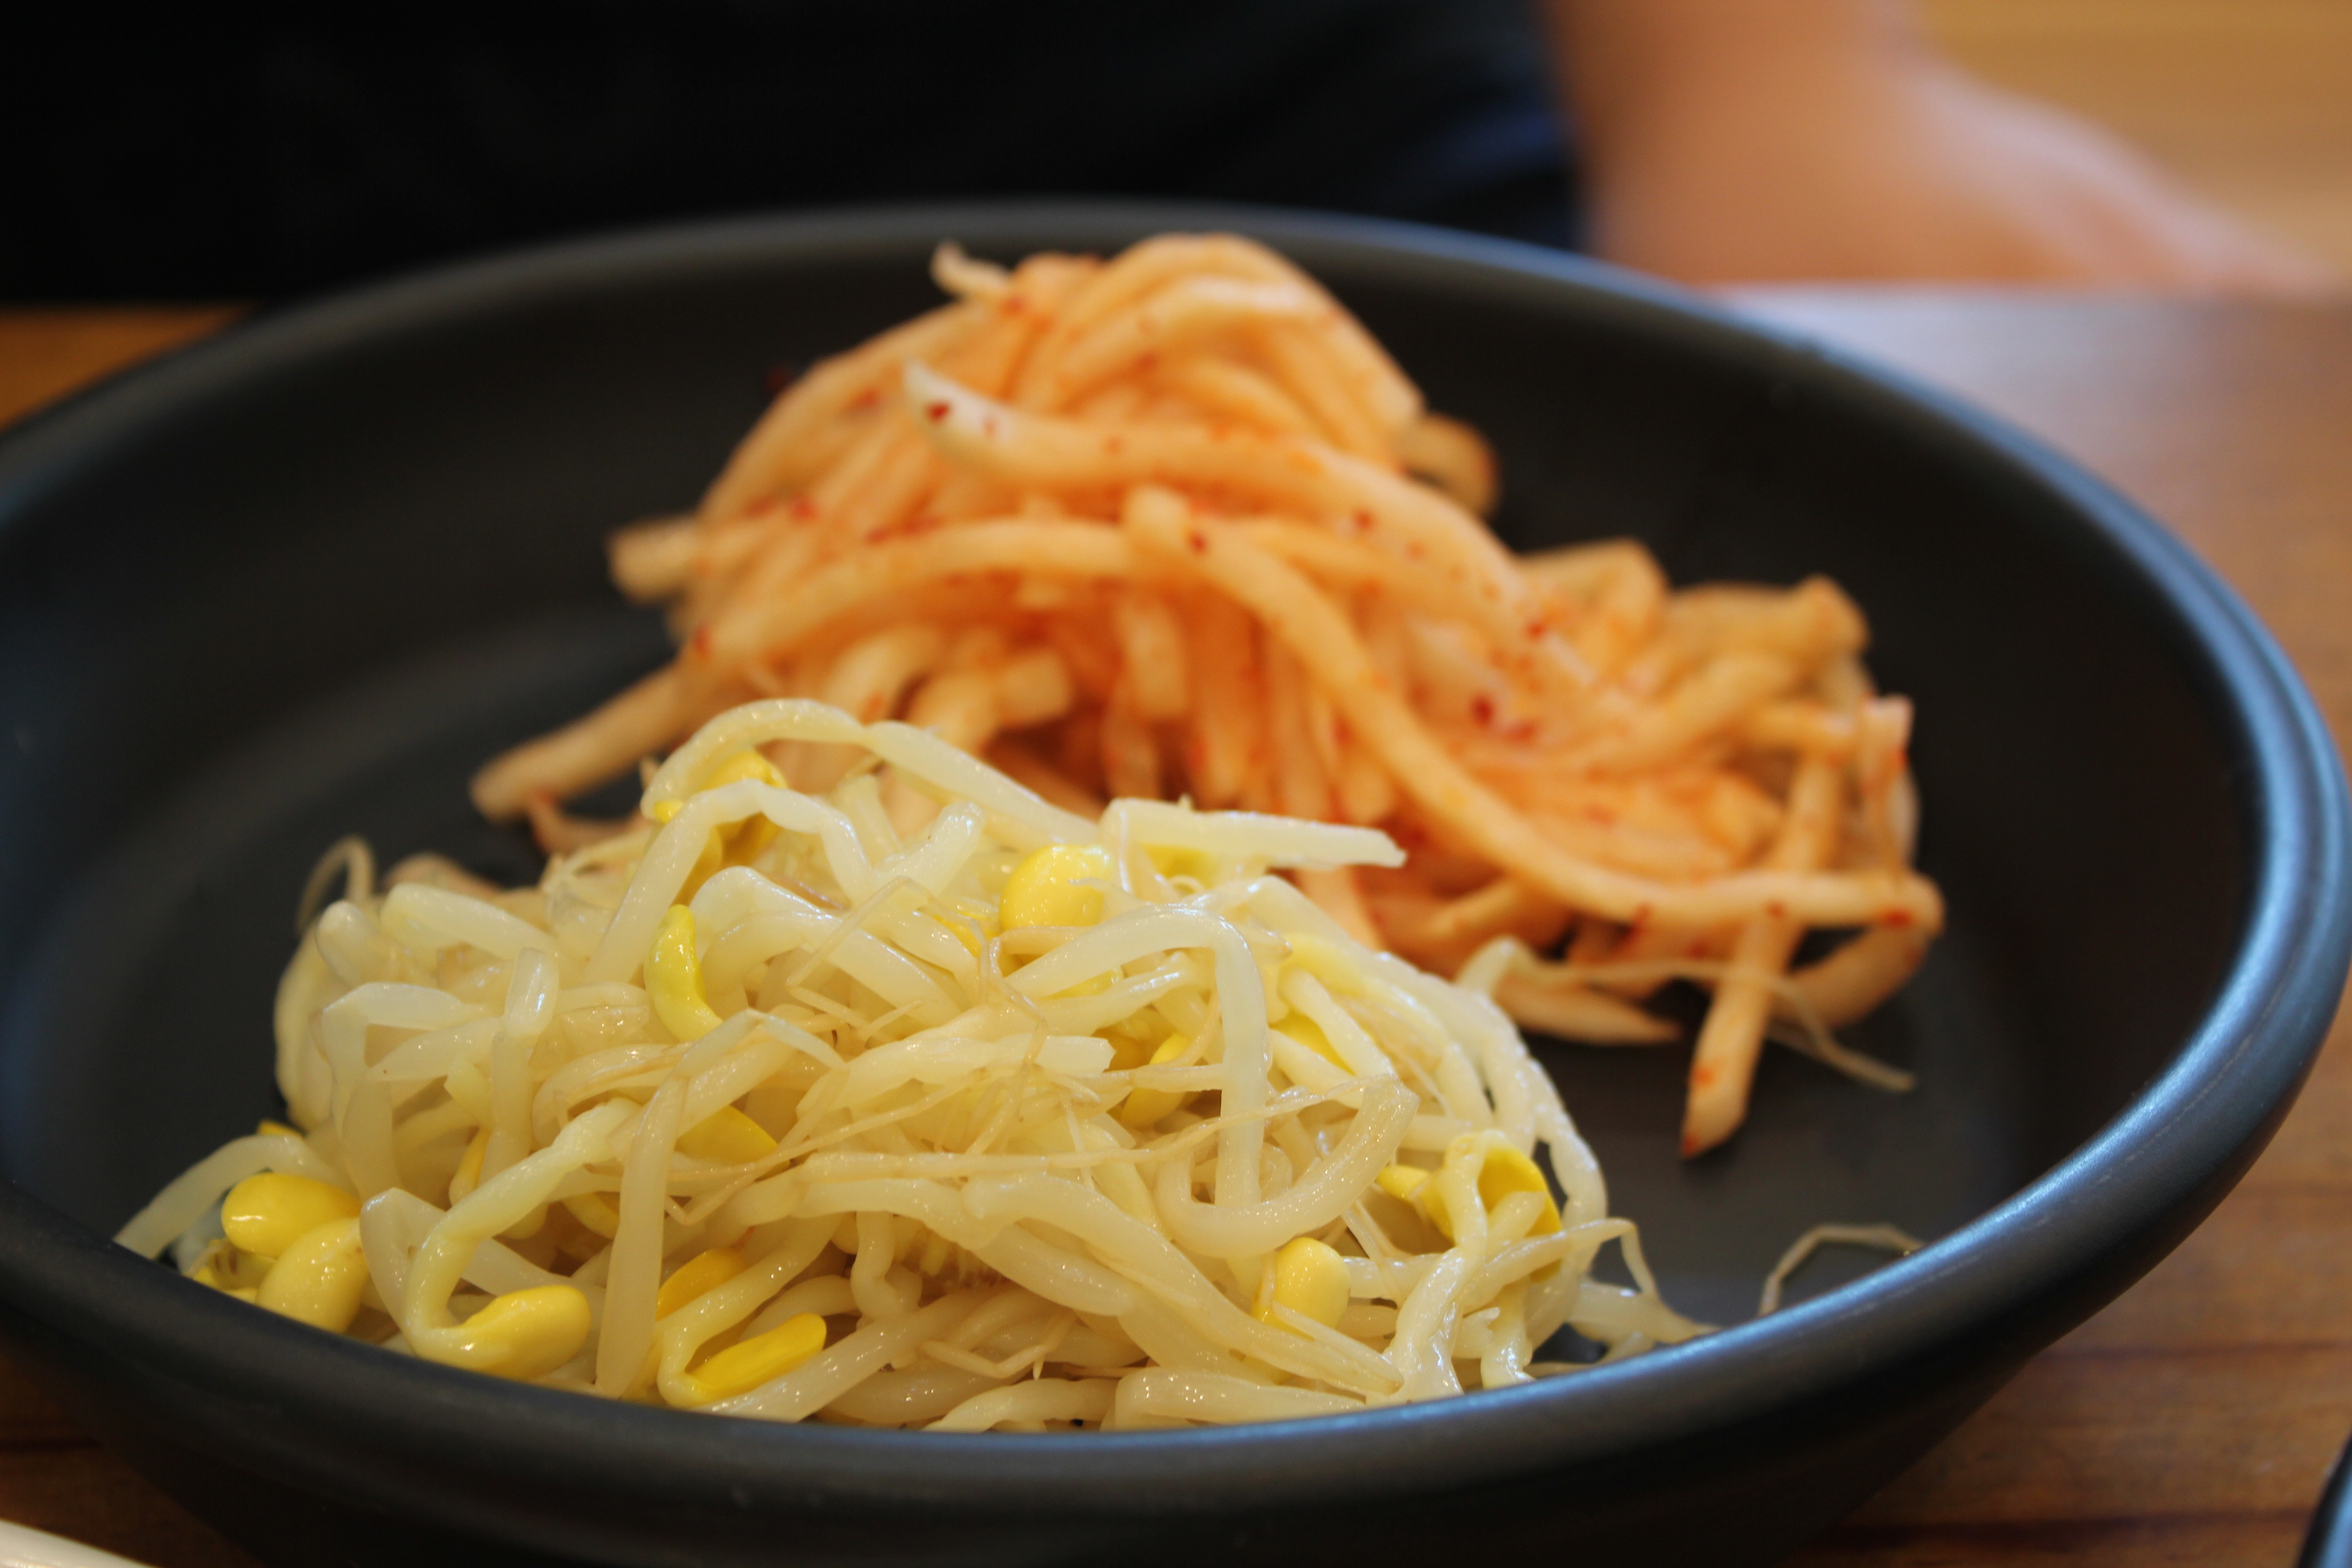
dish, meal, food, produce, vegetable, cuisine, radish, asian food, spaghetti, sprouts, italian food, side dish, carbonara, european food, bucatini